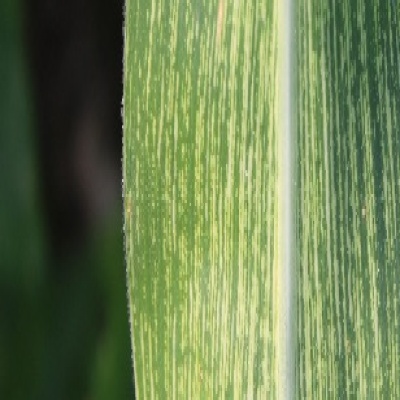
Label: Corn_(Maize)___Maize_Streak_Virus